Ņikita Jevpalovs

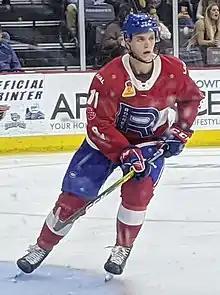
Ņikita Jevpalovs on 11 January 2020

Ņikita Jevpalovs (born 9 September 1994) is a Latvian professional ice hockey forward currently playing for the Boxers de Bordeaux in the Ligue Magnus (FRA).